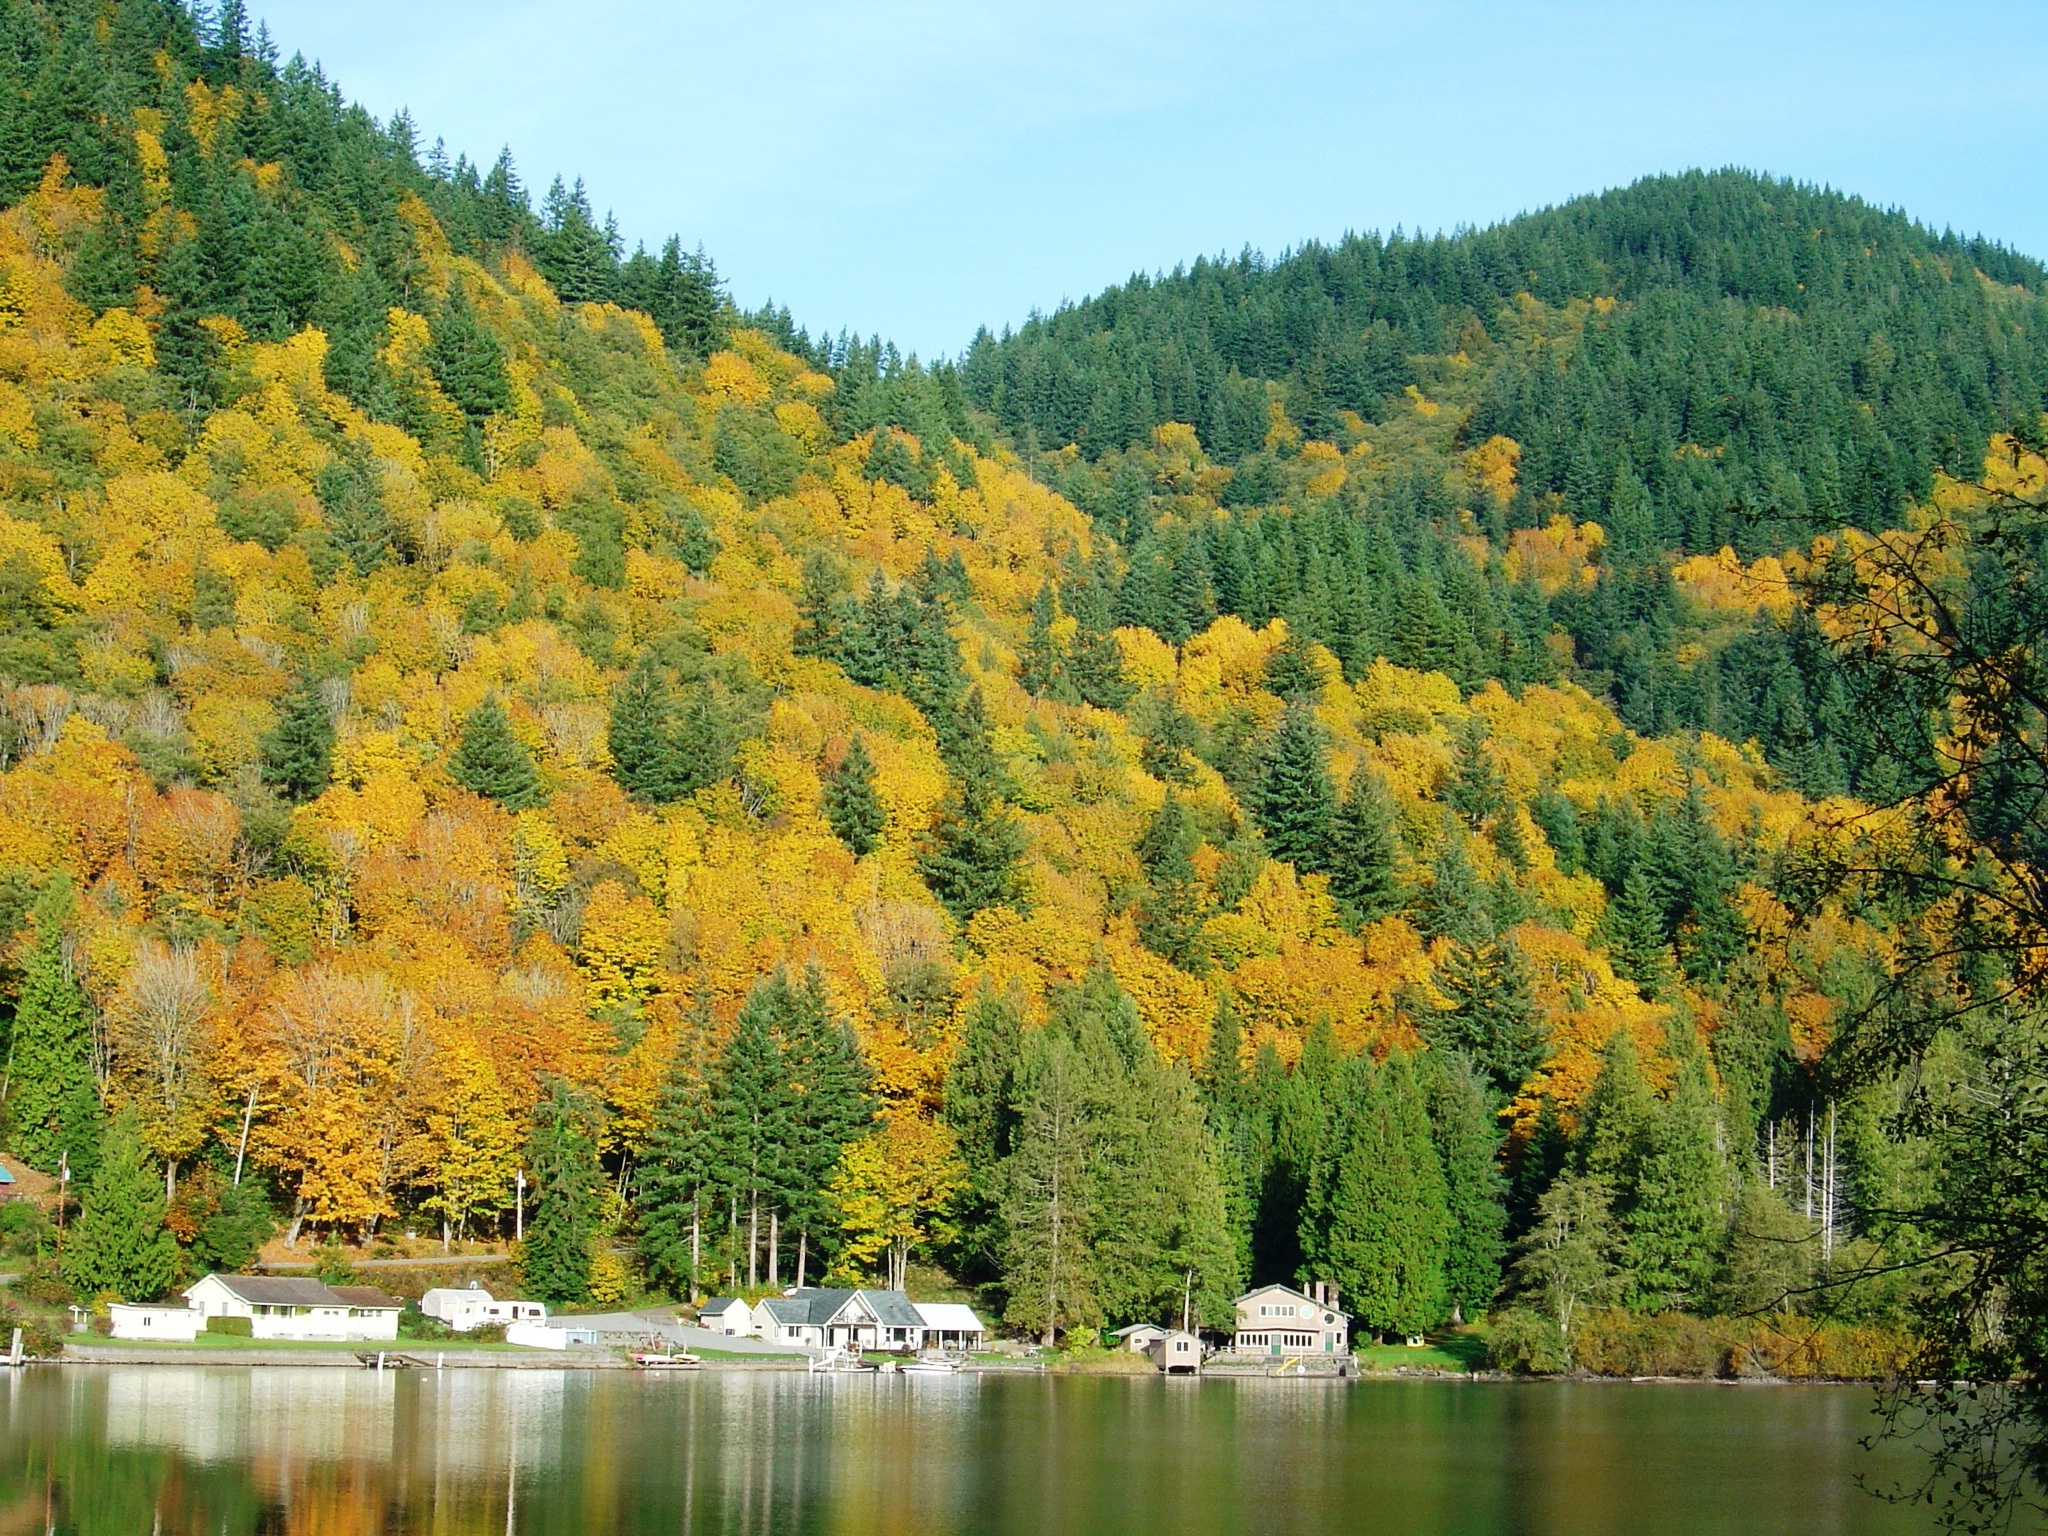
tree, forest, wilderness, mountain, plant, meadow, leaf, fall, flower, lake, pond, environment, reflection, autumn, season, woodland, habitat, larch, ecosystem, autumnal, biome, natural environment, woody plant, temperate broadleaf and mixed forest, temperate coniferous forest